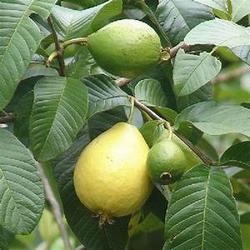
Label: Guava